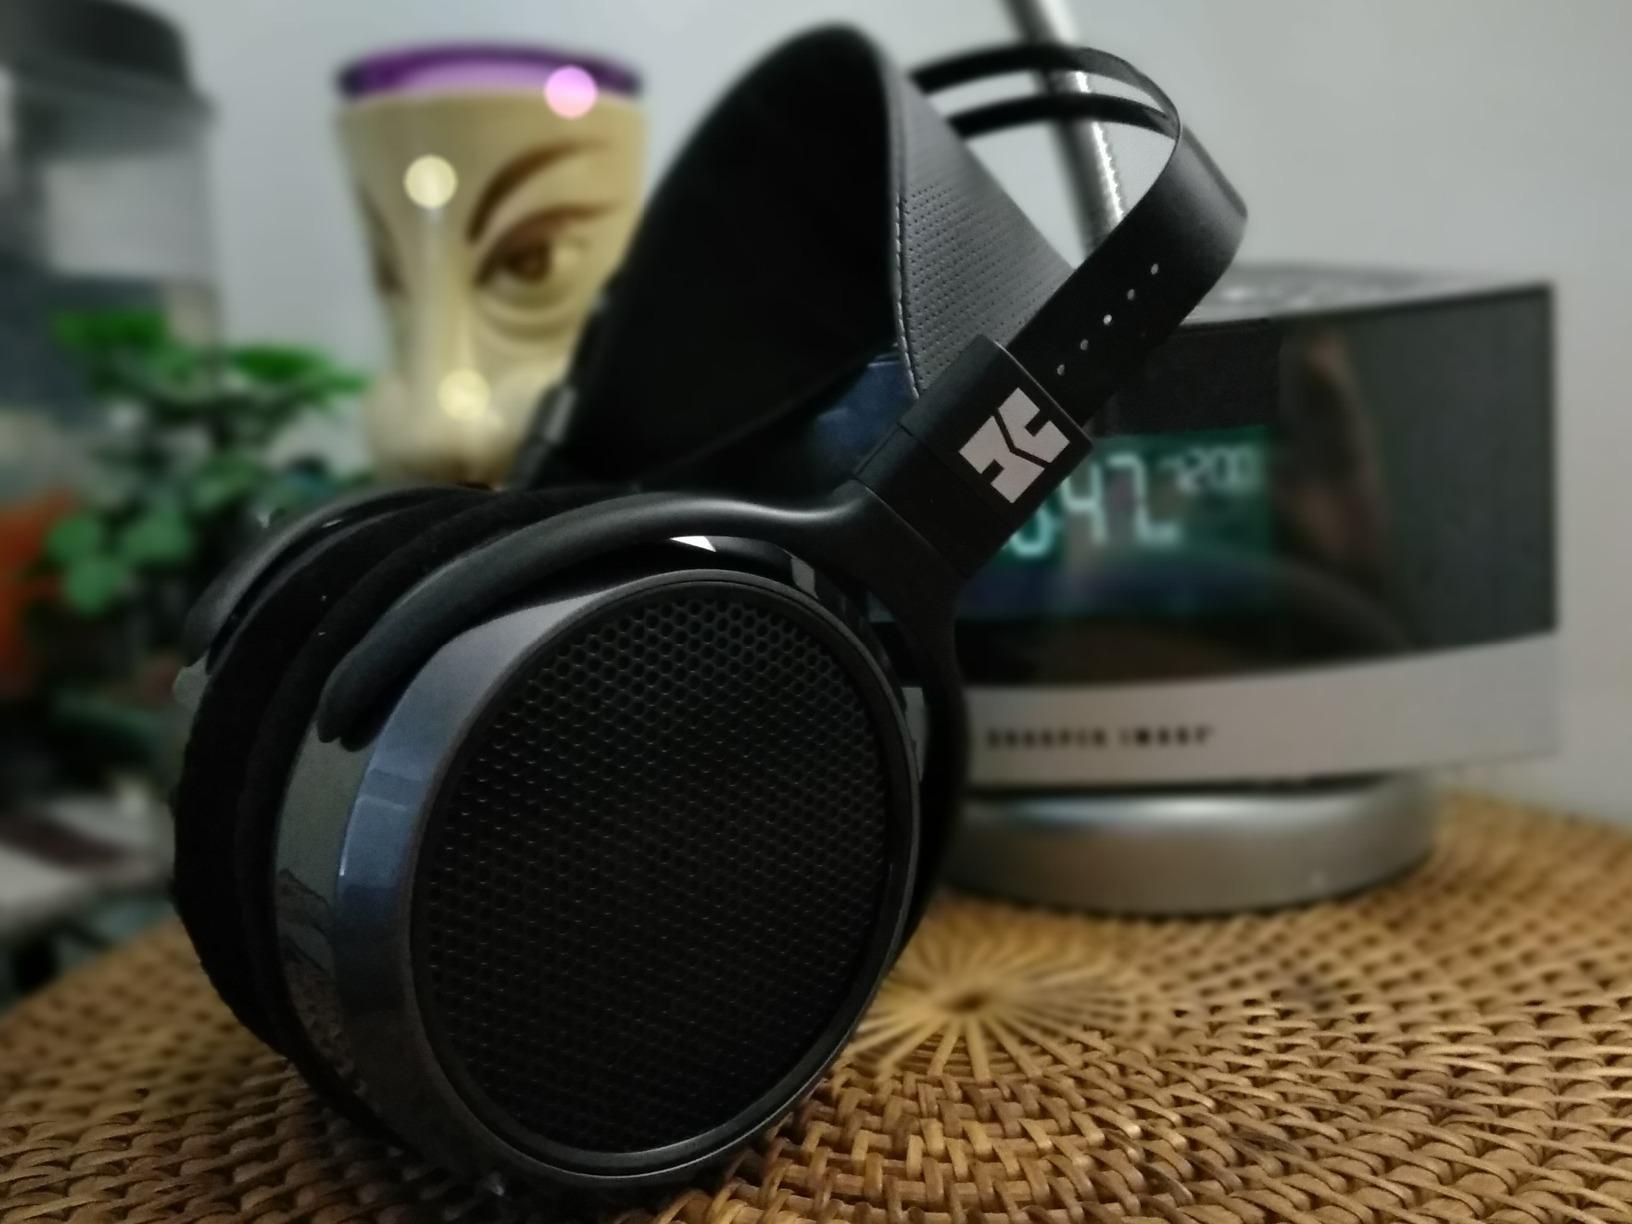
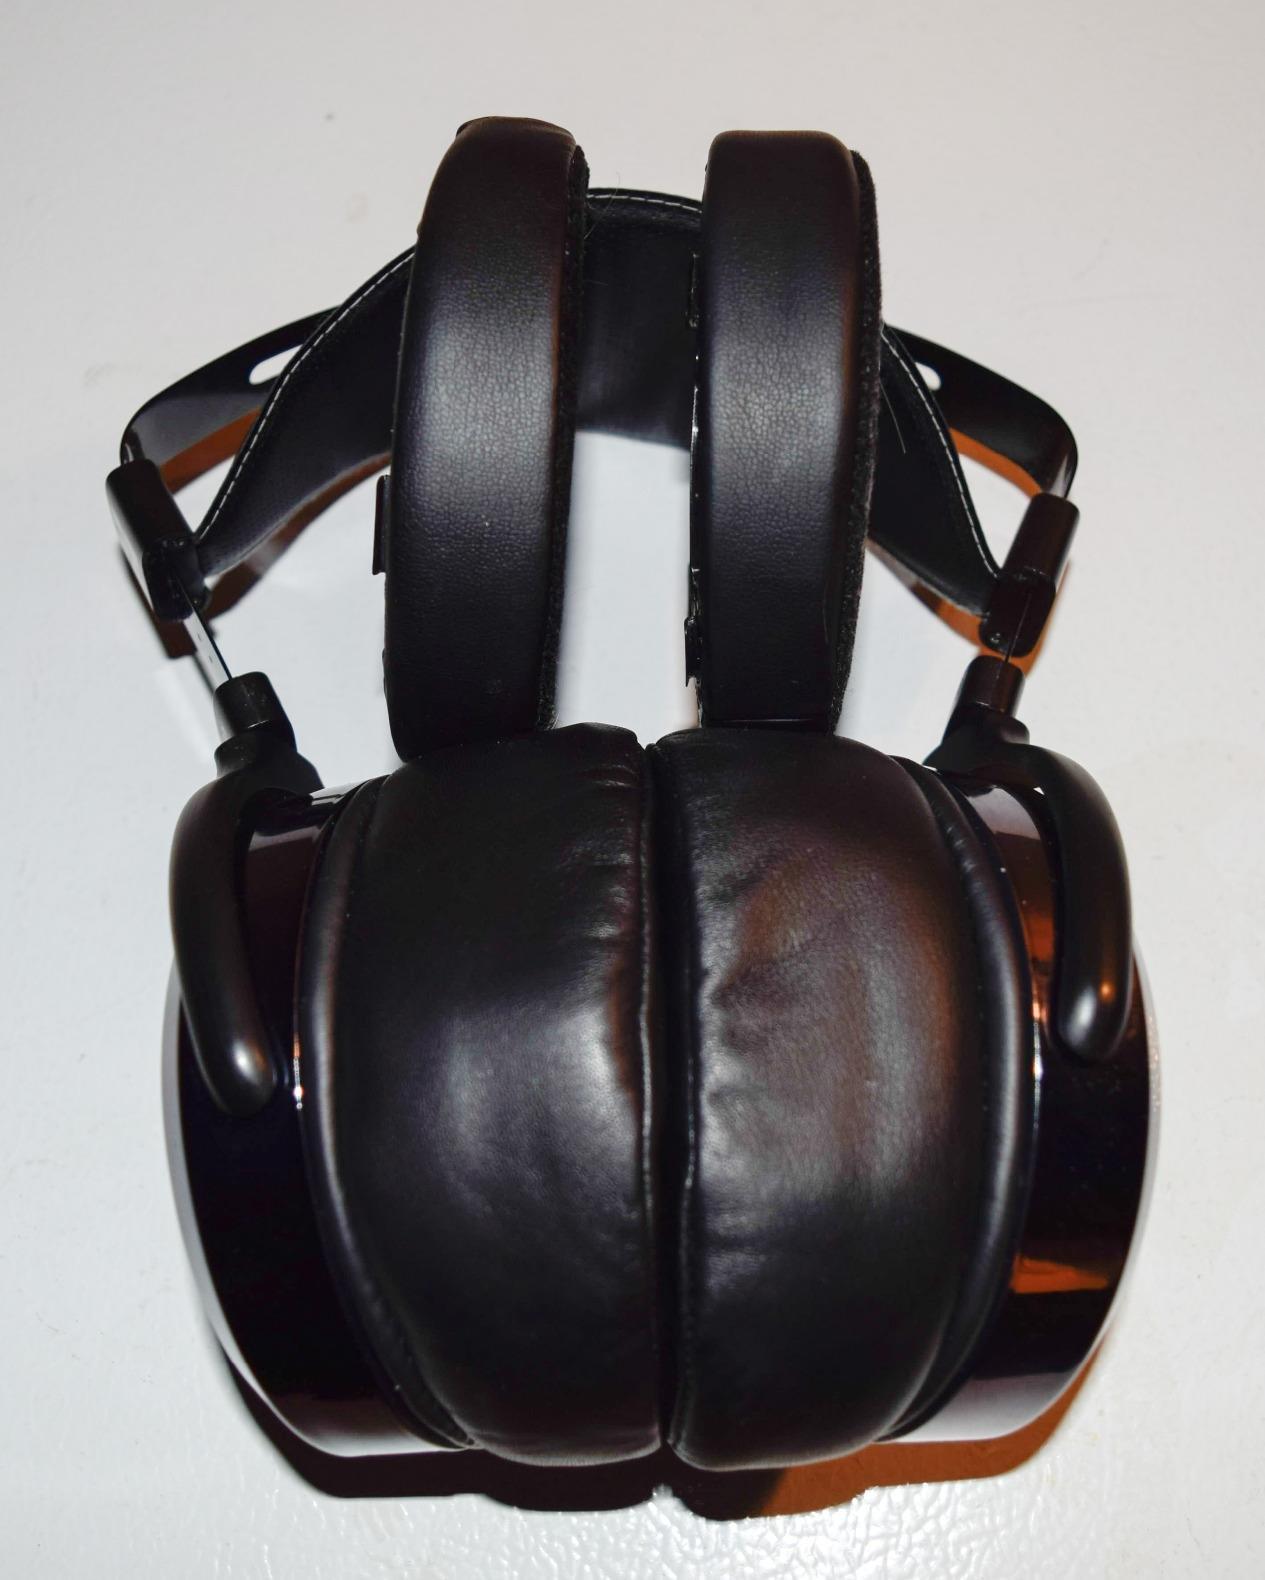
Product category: headphones
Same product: yes